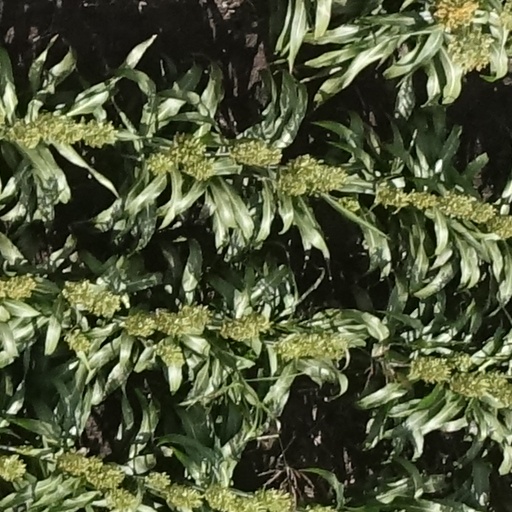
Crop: sorghum